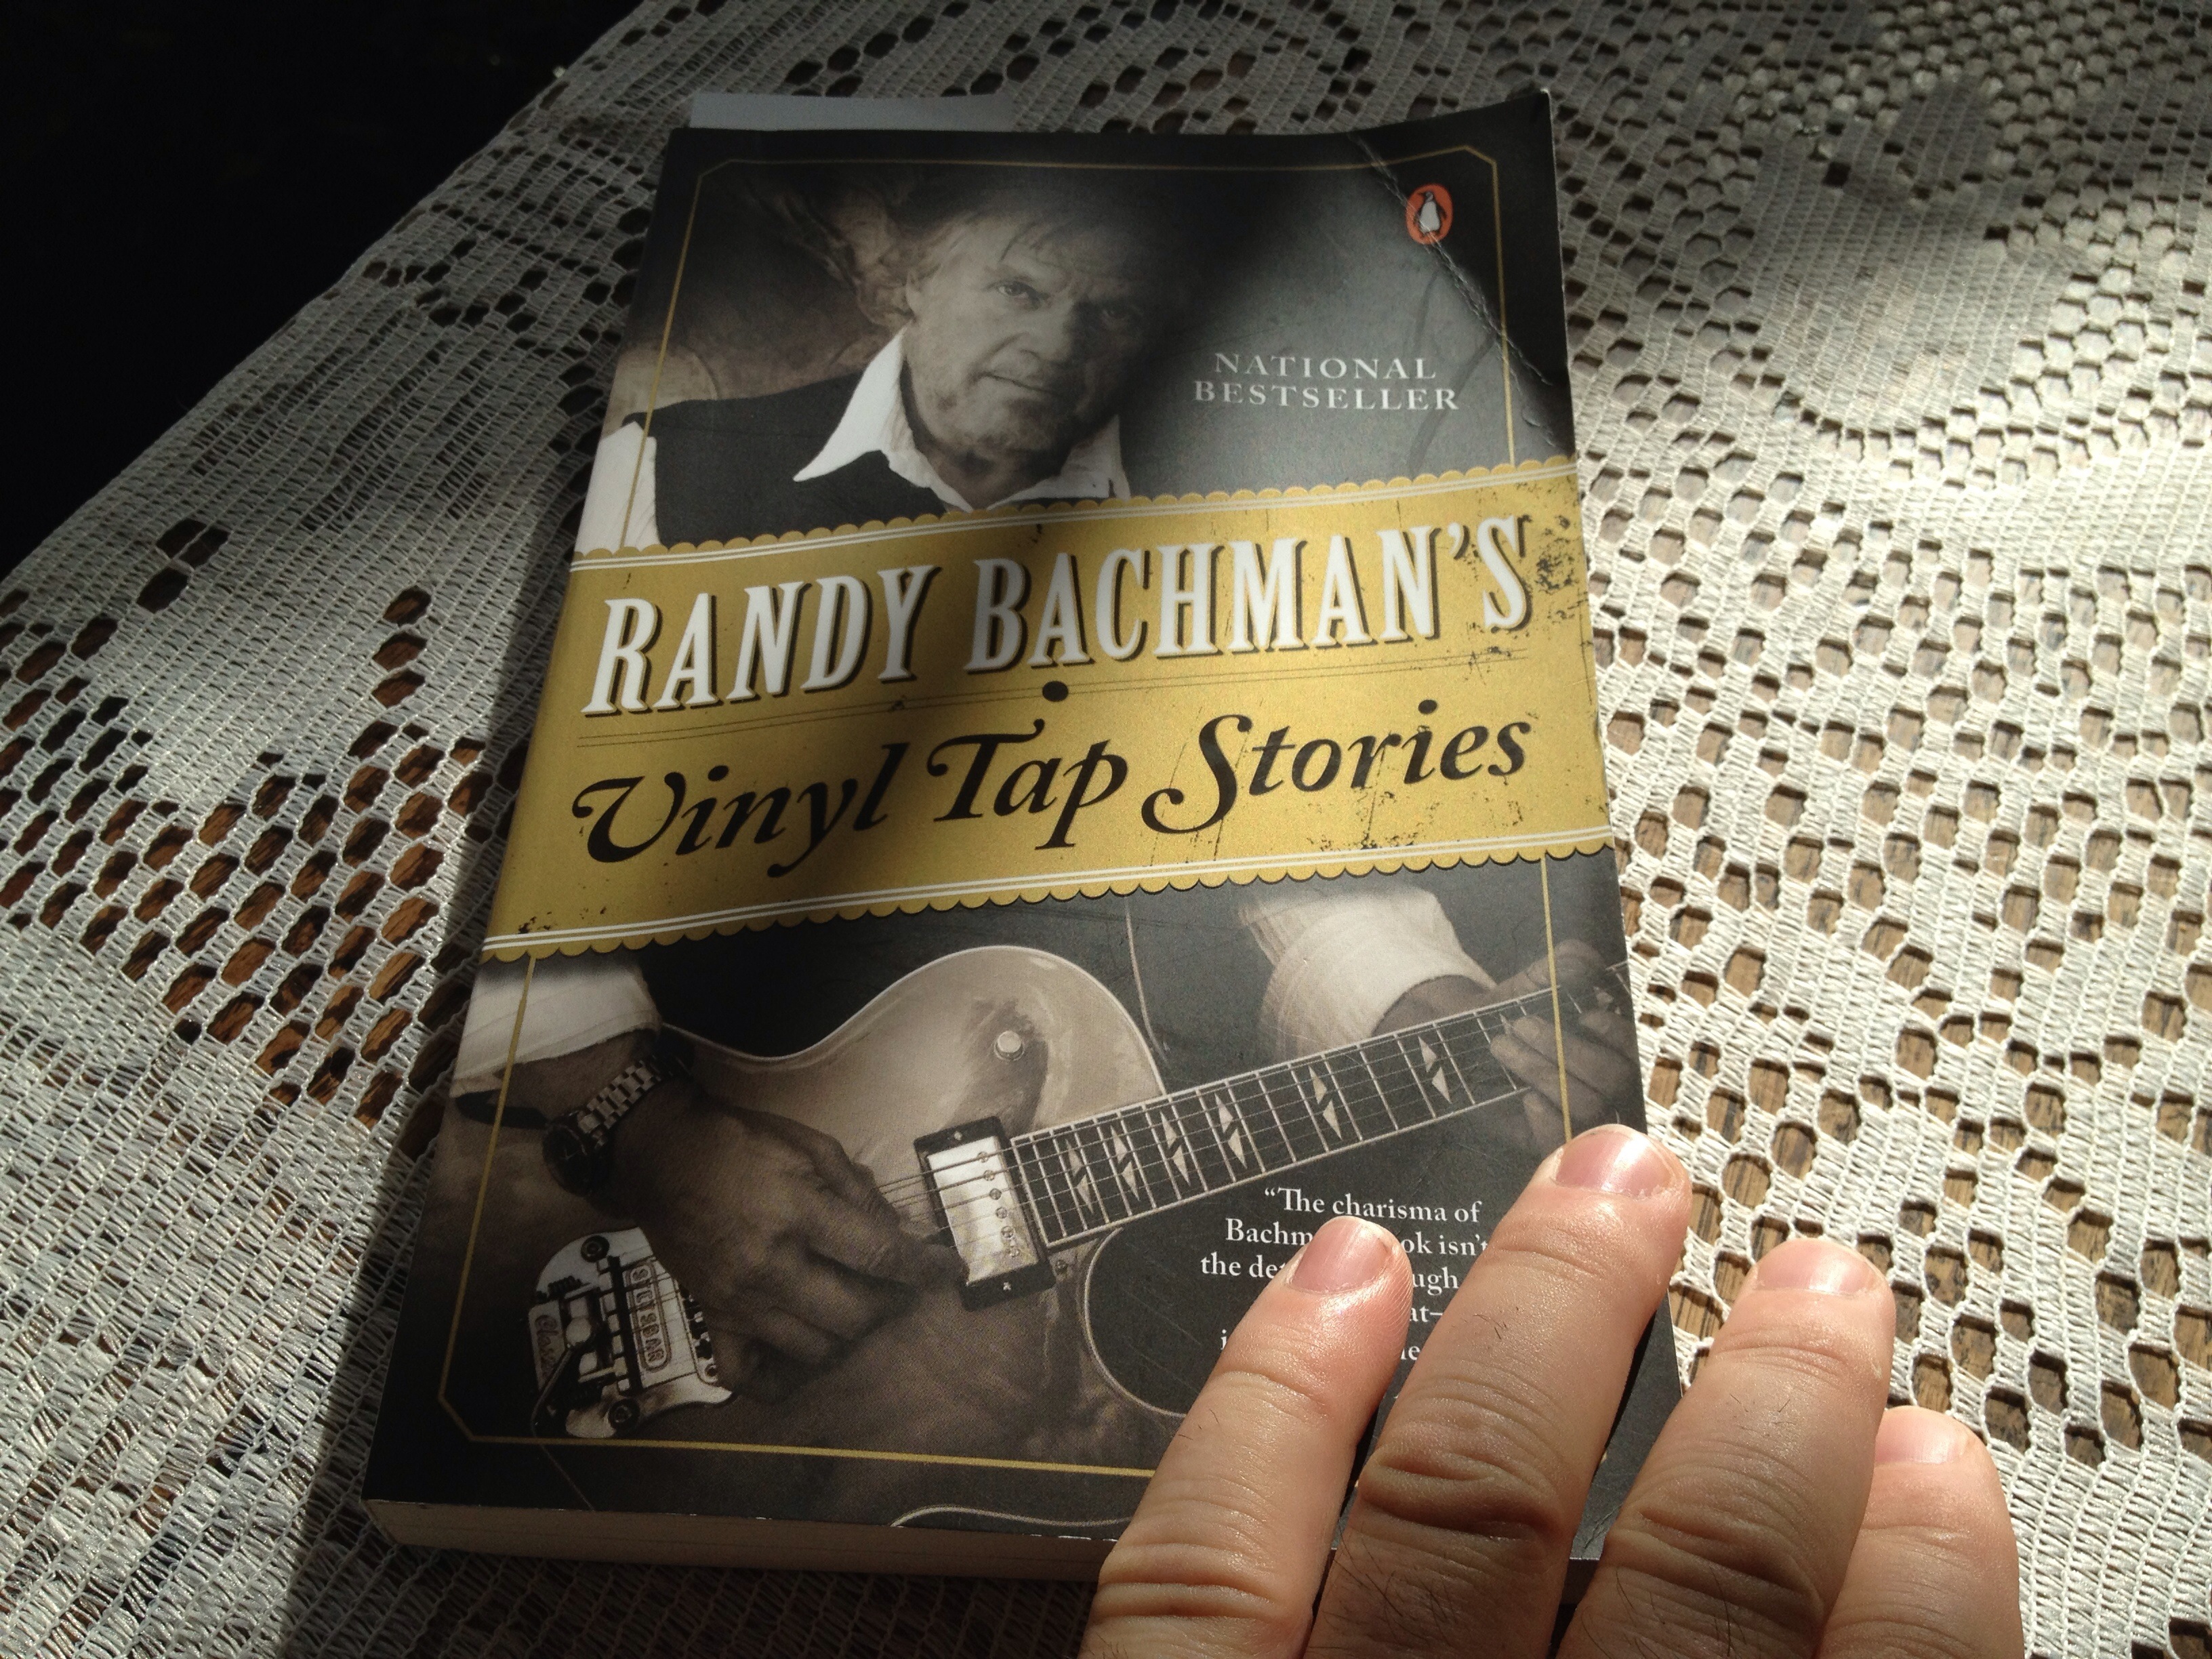
advertising, album cover